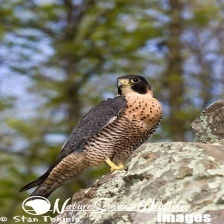
Species: PEREGRINE FALCON
Scientific name: FALCO PEREGRINUS